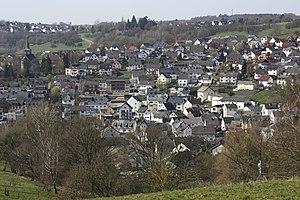
Kadenbach est une municipalité de la Verbandsgemeinde de Montabaur, dans l'arrondissement de Westerwald, en Rhénanie-Palatinat, dans l'ouest de l'Allemagne.